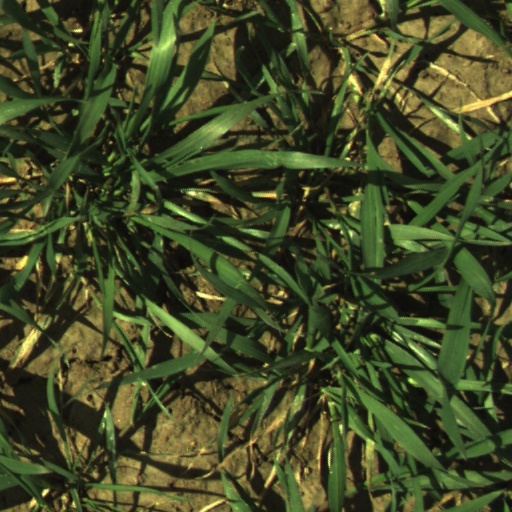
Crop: wheat